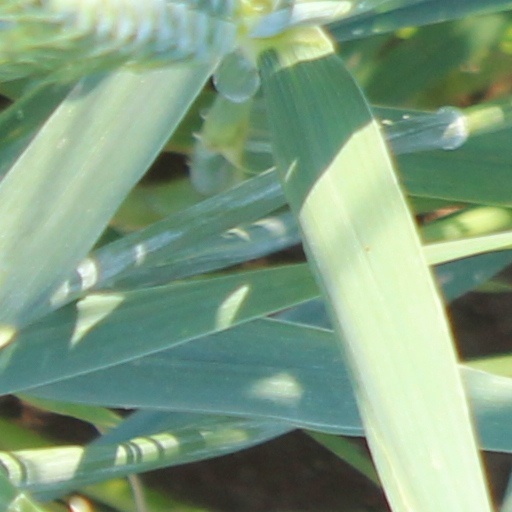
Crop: wheat